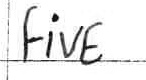
Label: five